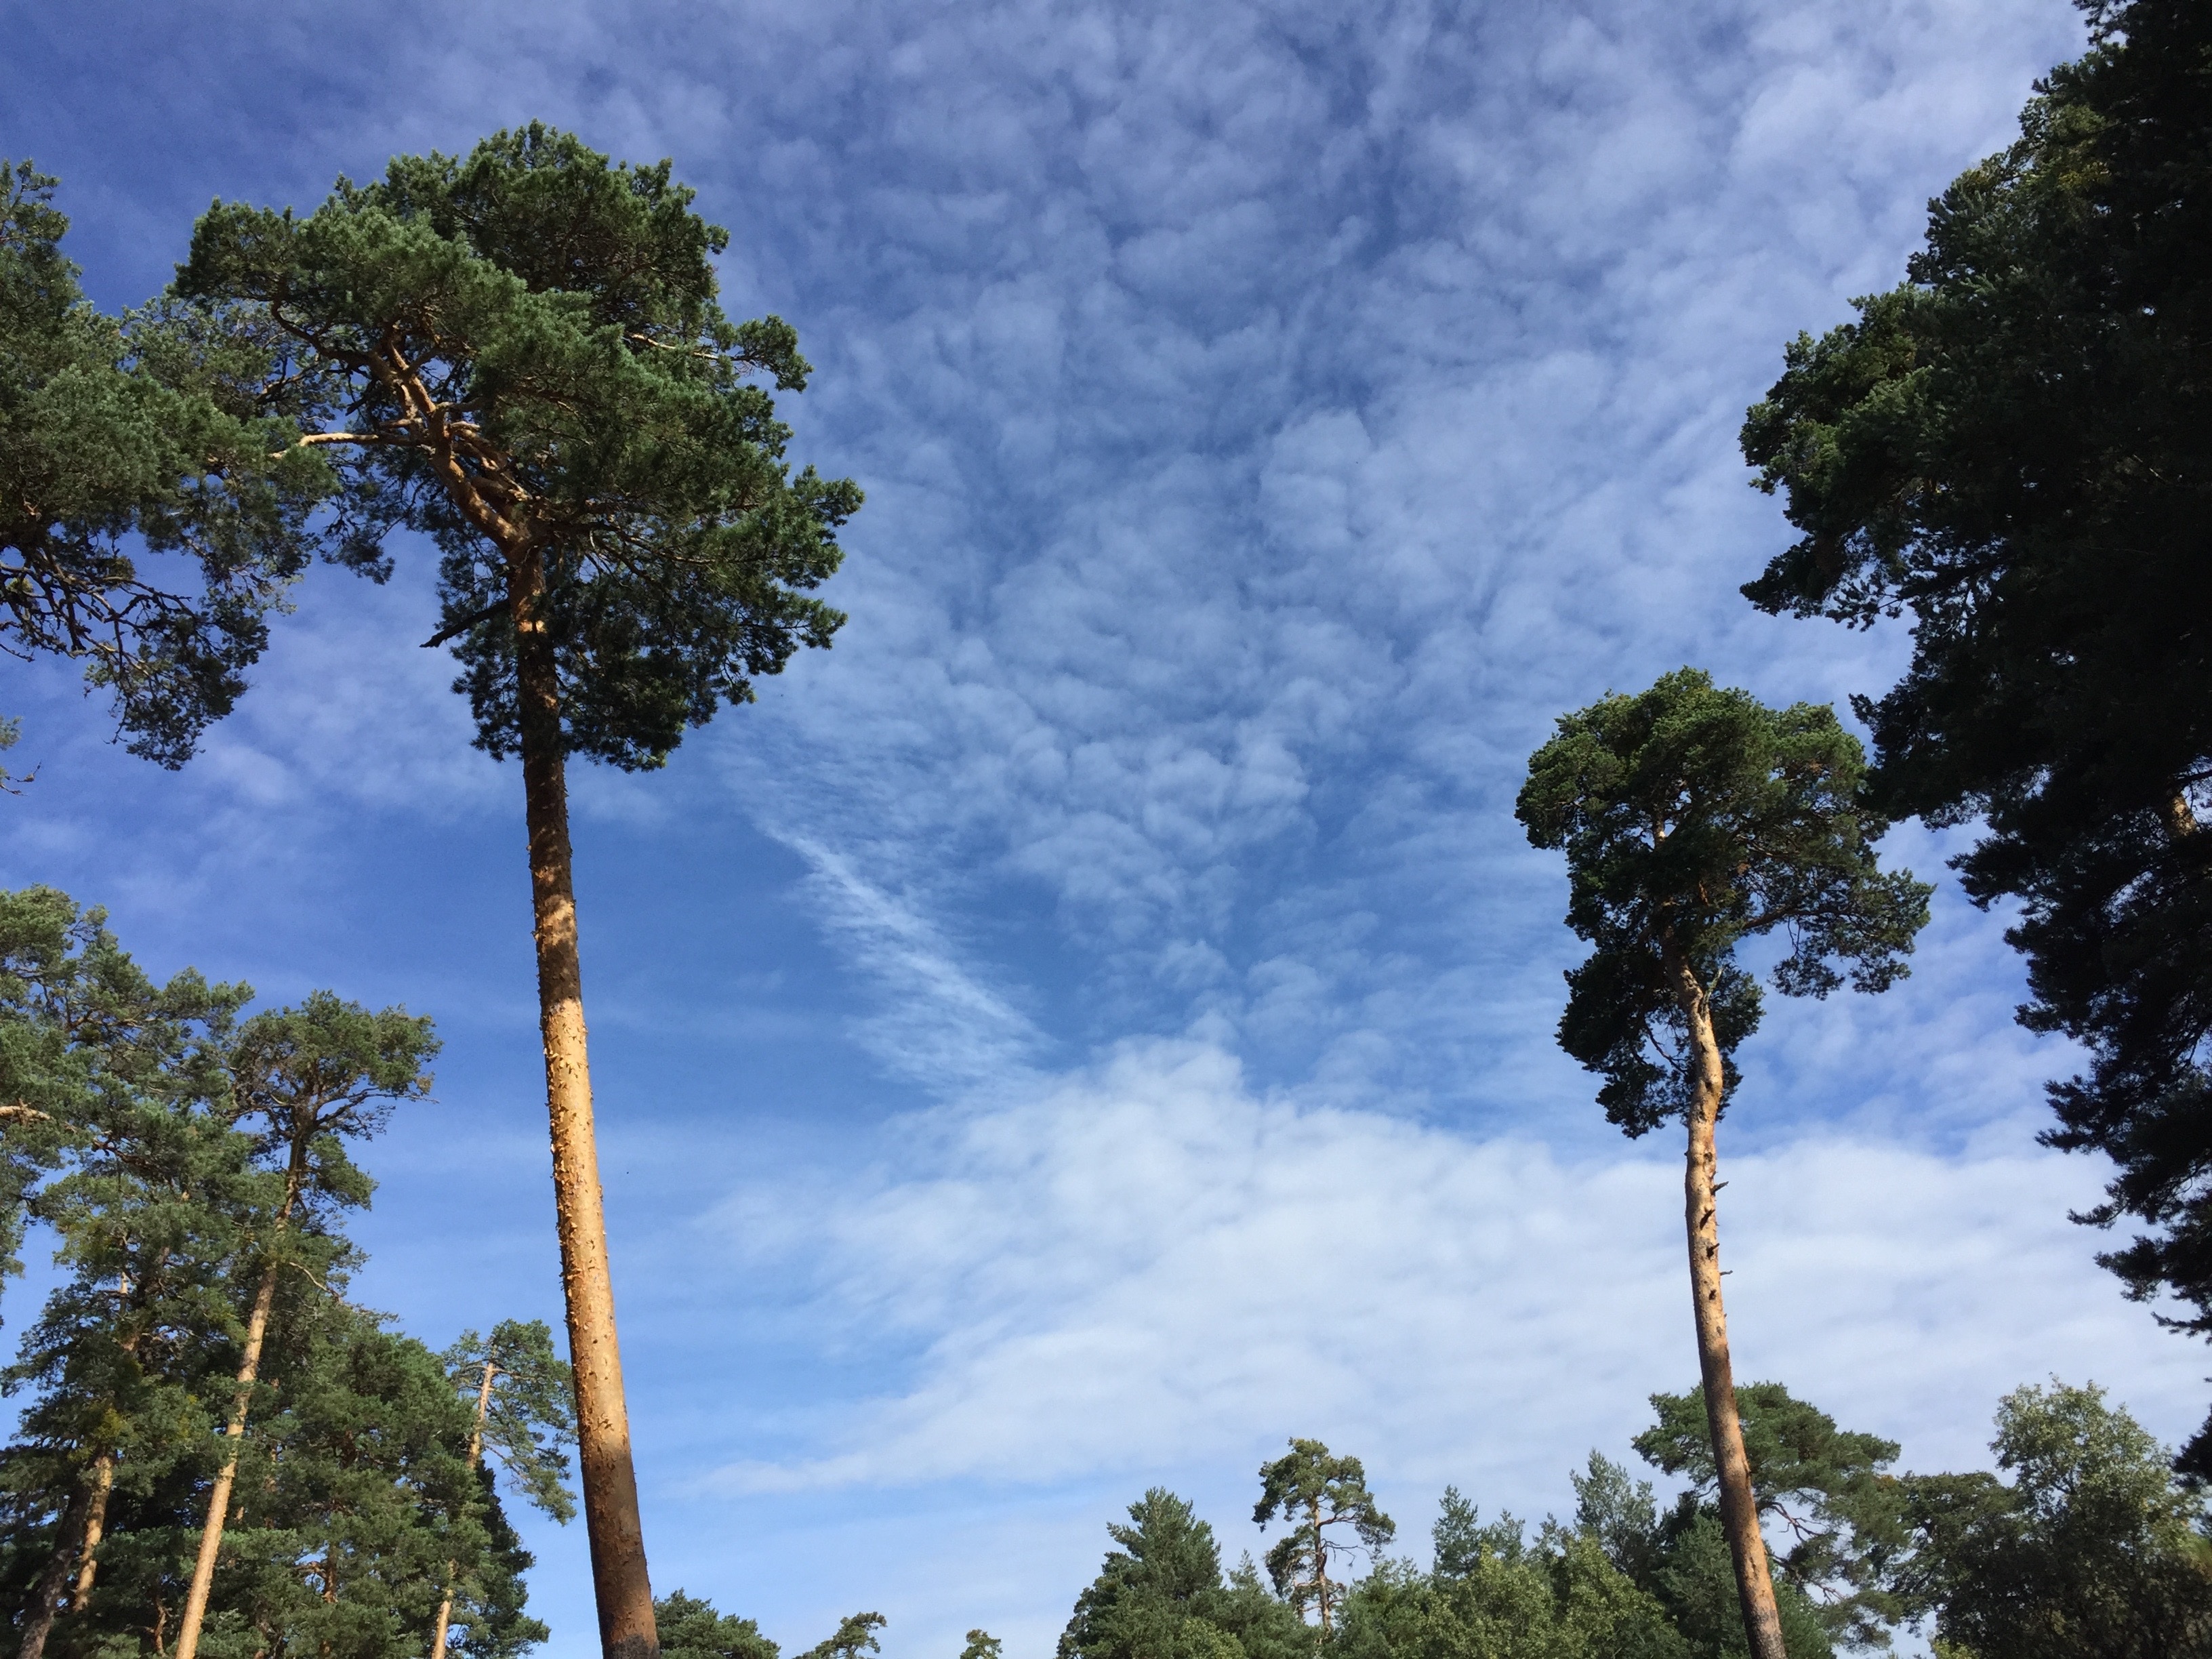
tree, nature, forest, mountain, cloud, plant, sky, leaf, hill, wind, rural area, woody plant, land plant, arecales